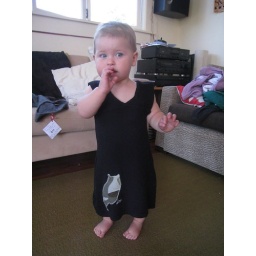
mia in black dress